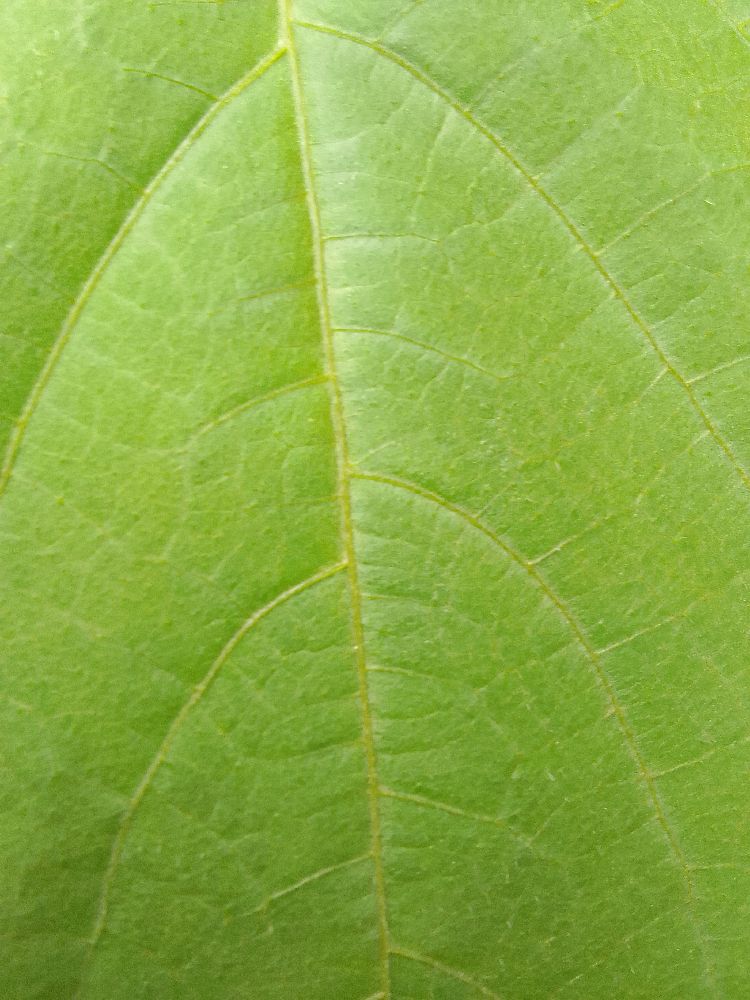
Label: healthy